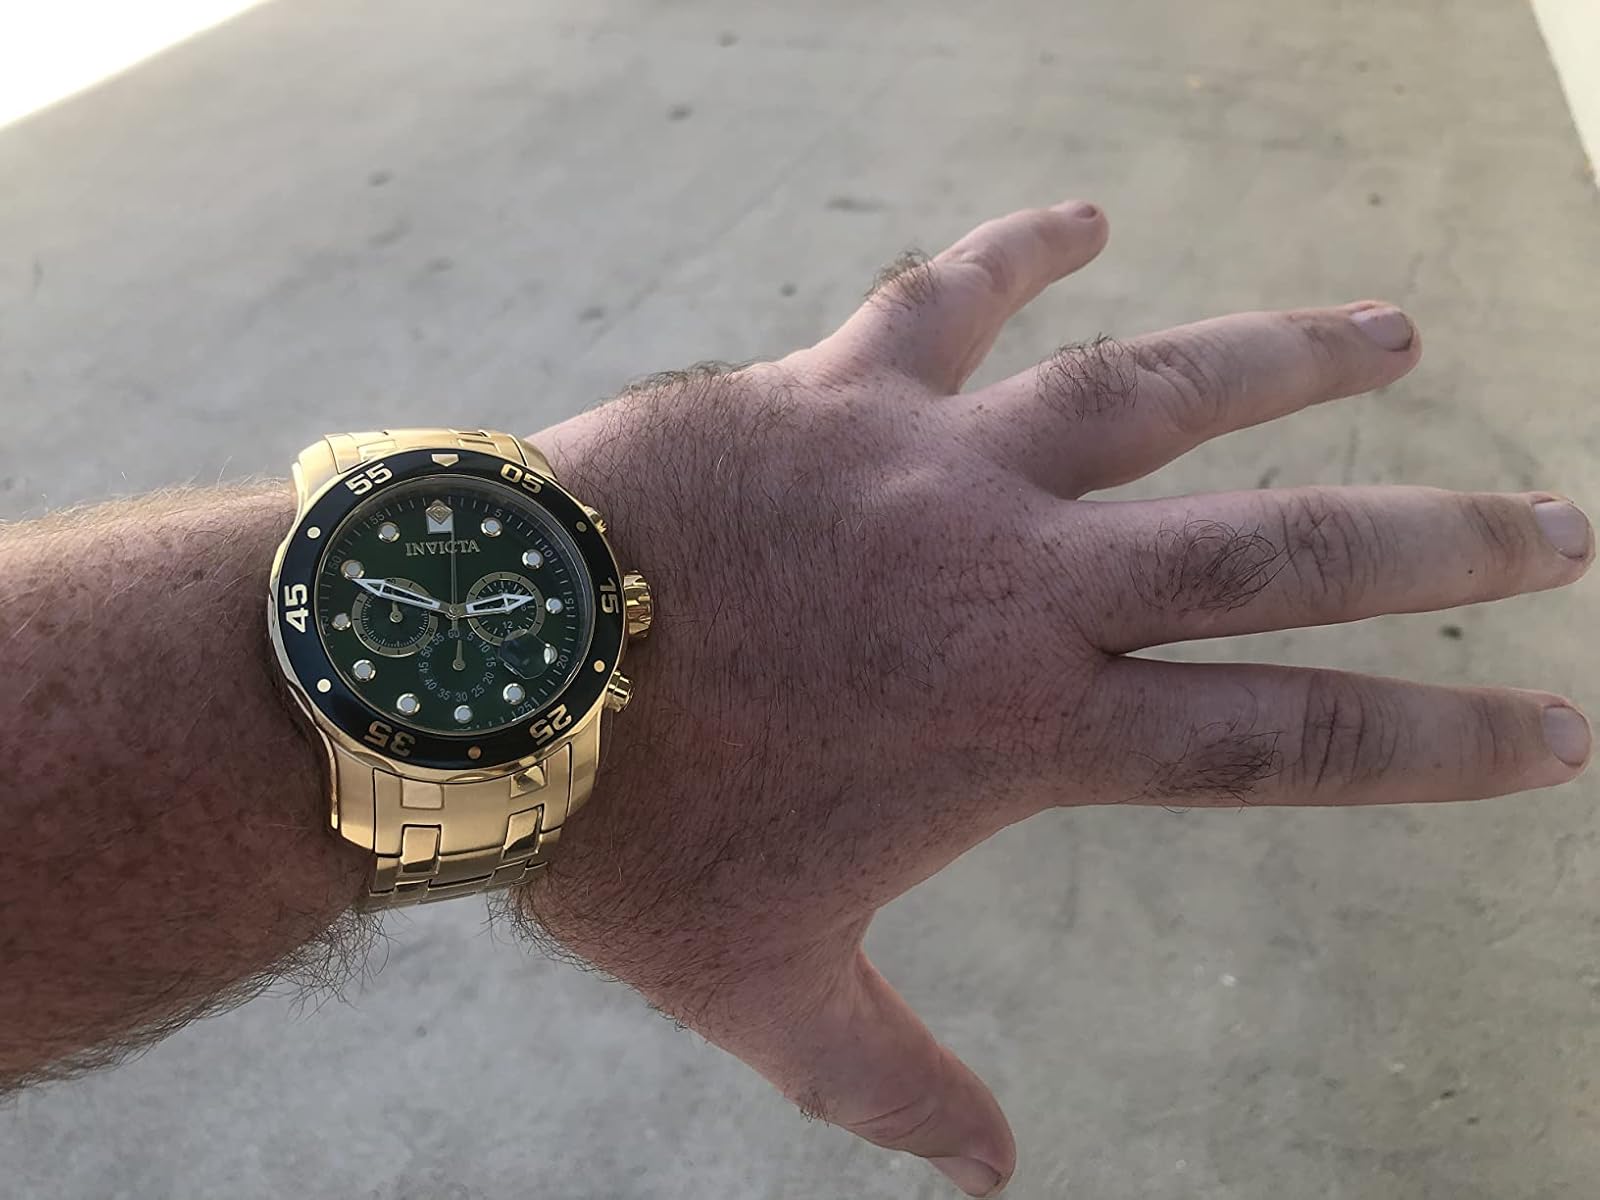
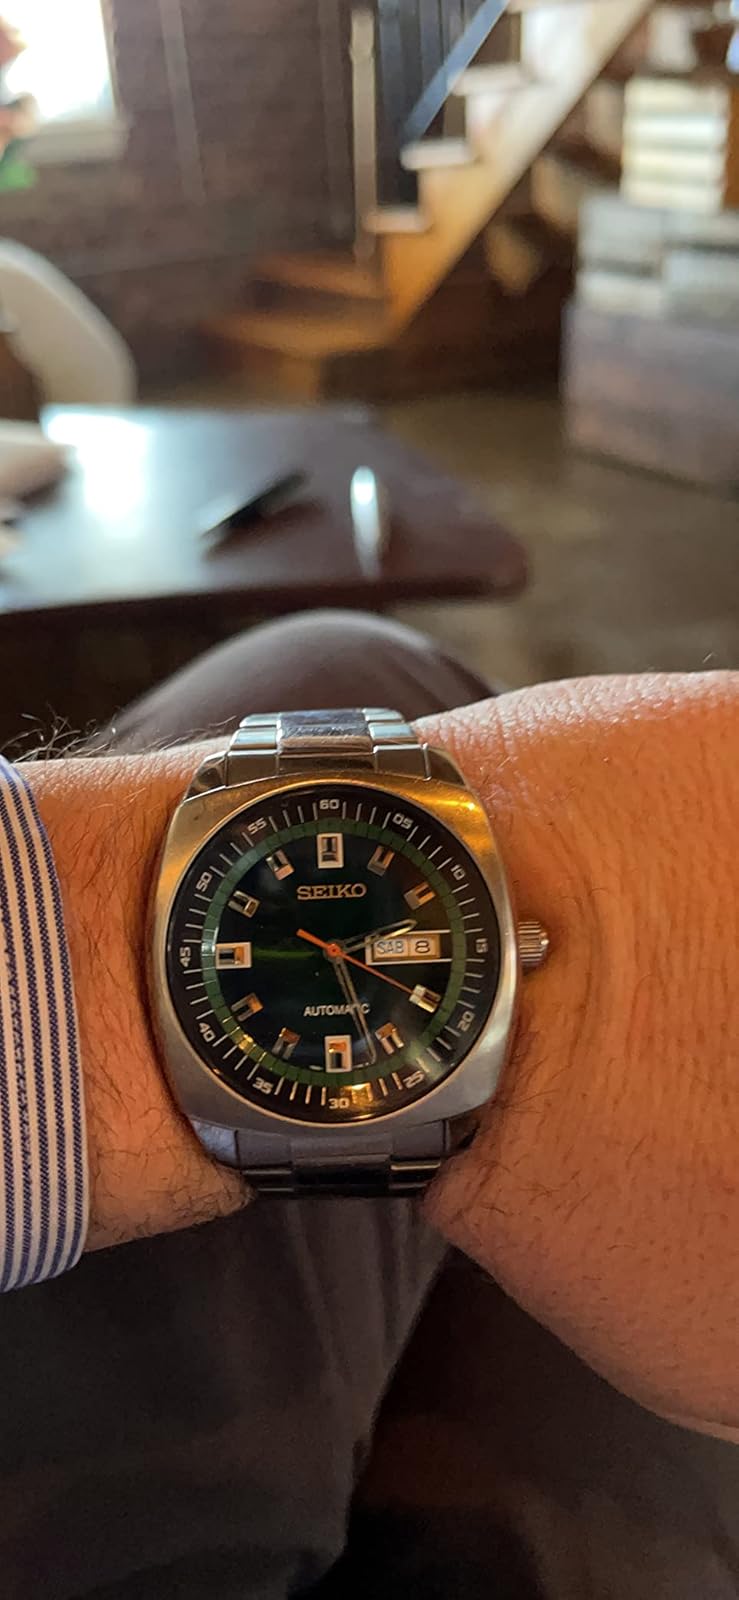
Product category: accessories_watch
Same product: no